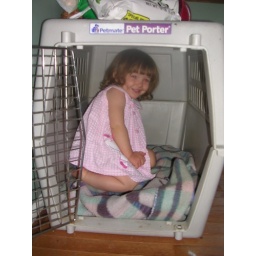
Gracie in the dog house